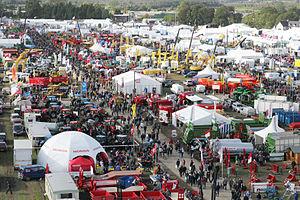
Le National Ploughing Championships, championnat national de labour, est une fête agricole qui se tient en Irlande chaque année au mois de septembre depuis 1931.